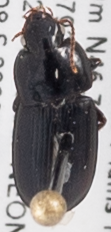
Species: Harpalus opacipennis
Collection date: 2022-07-26
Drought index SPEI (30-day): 1.19
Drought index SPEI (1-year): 0.512
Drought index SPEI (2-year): -0.86